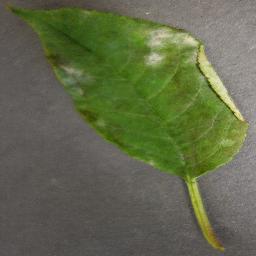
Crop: cherry
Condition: (including_sour)_powdery_mildew